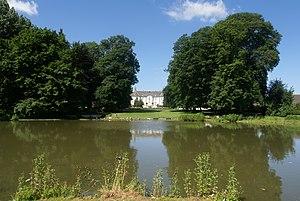
Genoelselderen (Belgique): Parc et étangs du château d'Elderen
Genoelselderen est une section de la commune belge de Riemst située en Région flamande dans la province de Limbourg.